Color magazine (lighting)

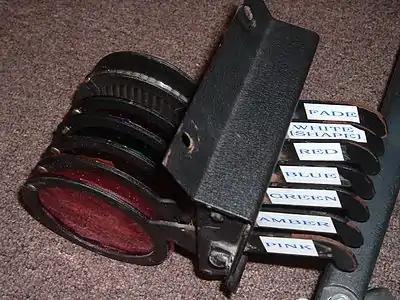
An example of a color magazine or "boomerang"

A color magazine is a fixture attached to a follow spot that places different color filters in the path of the beam. Instead of working with comparatively cumbersome gel frames, the color magazine allows the spot operator to easily slide color frames in or out of place using a series of levers.